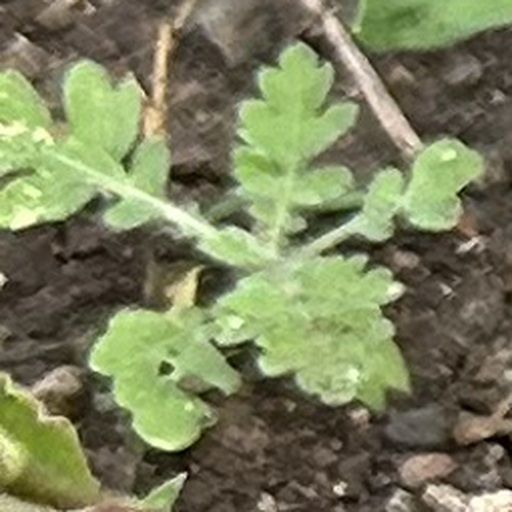
Weed species: Gajar_gavat_(Parthenium hysterophorus)